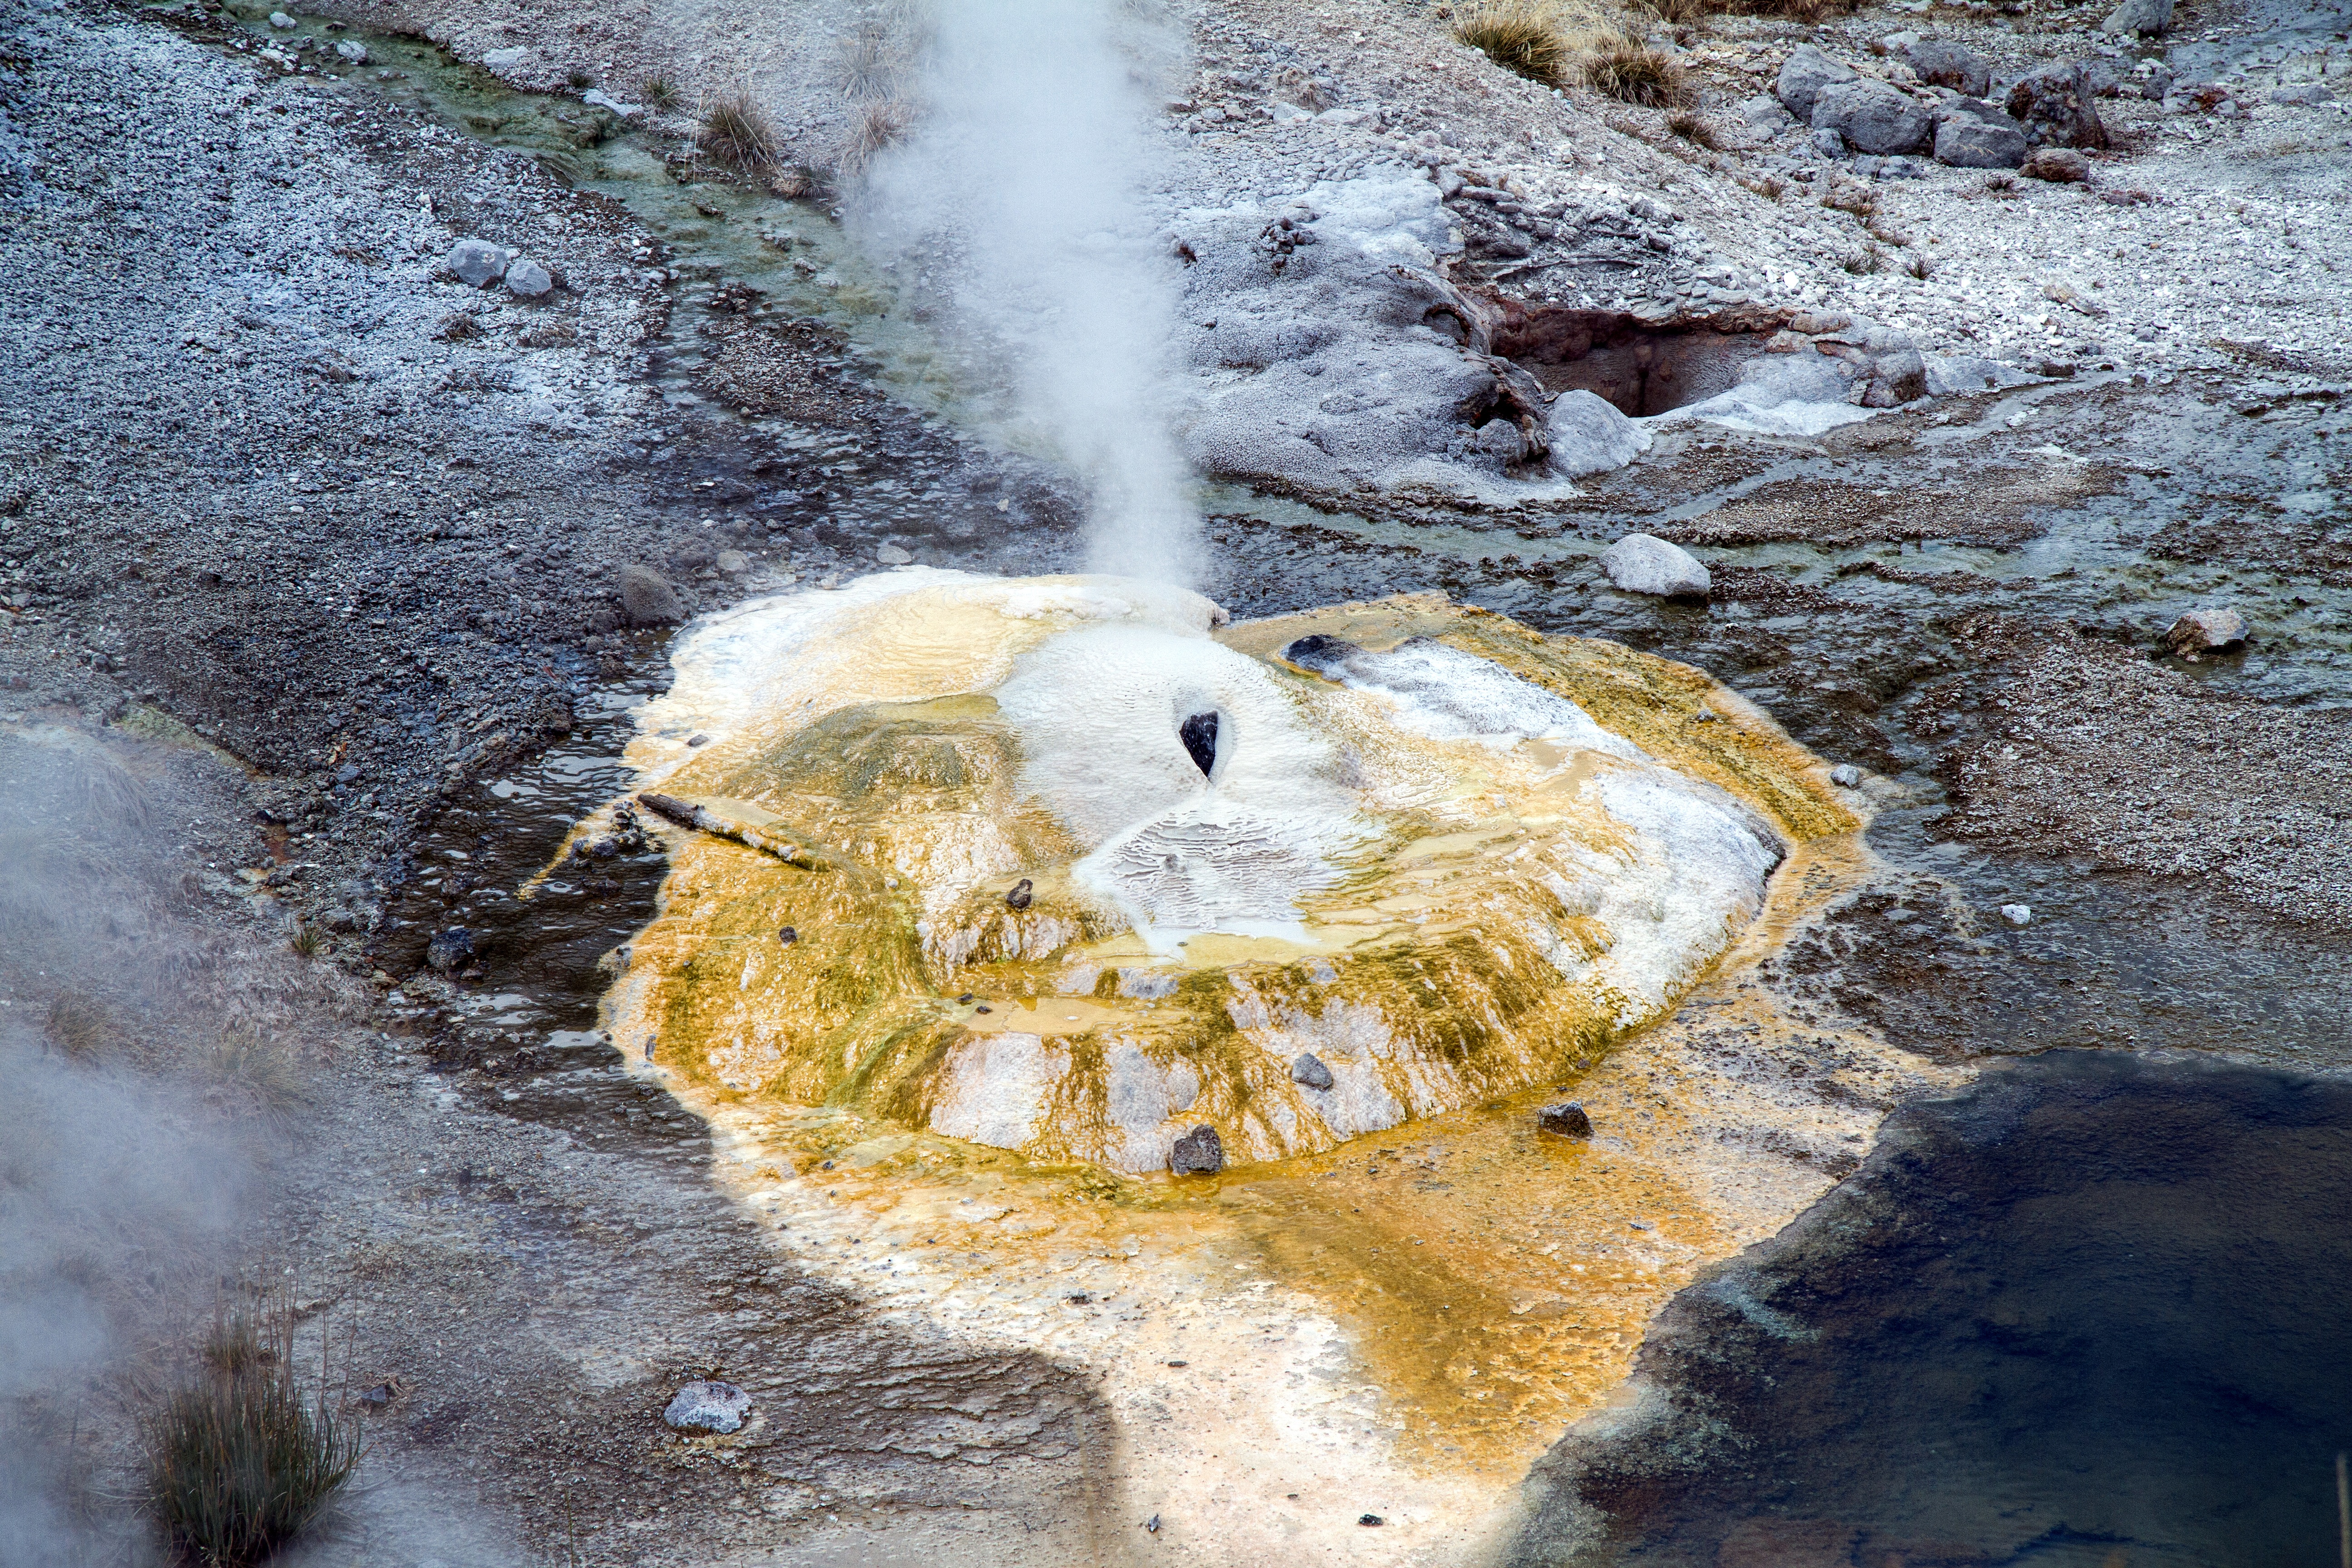
sea, water, rock, stream, usa, body of water, yellowstone, geology, hot, wyoming, water feature, volcanic, yellowstone national park, mammoth springs, geysers, volcanism